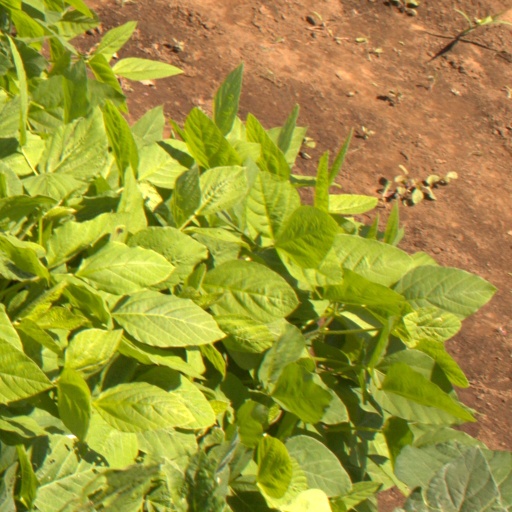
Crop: soybean